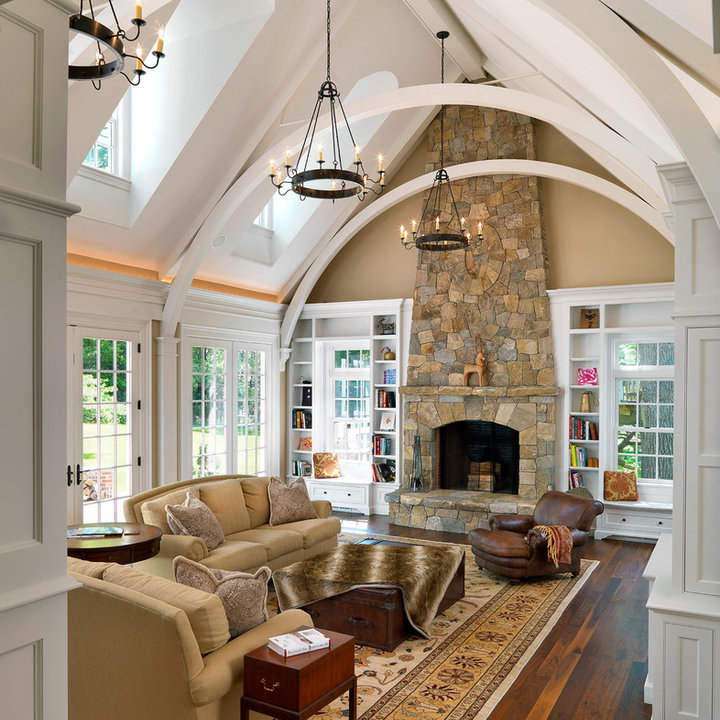
Style: Classic